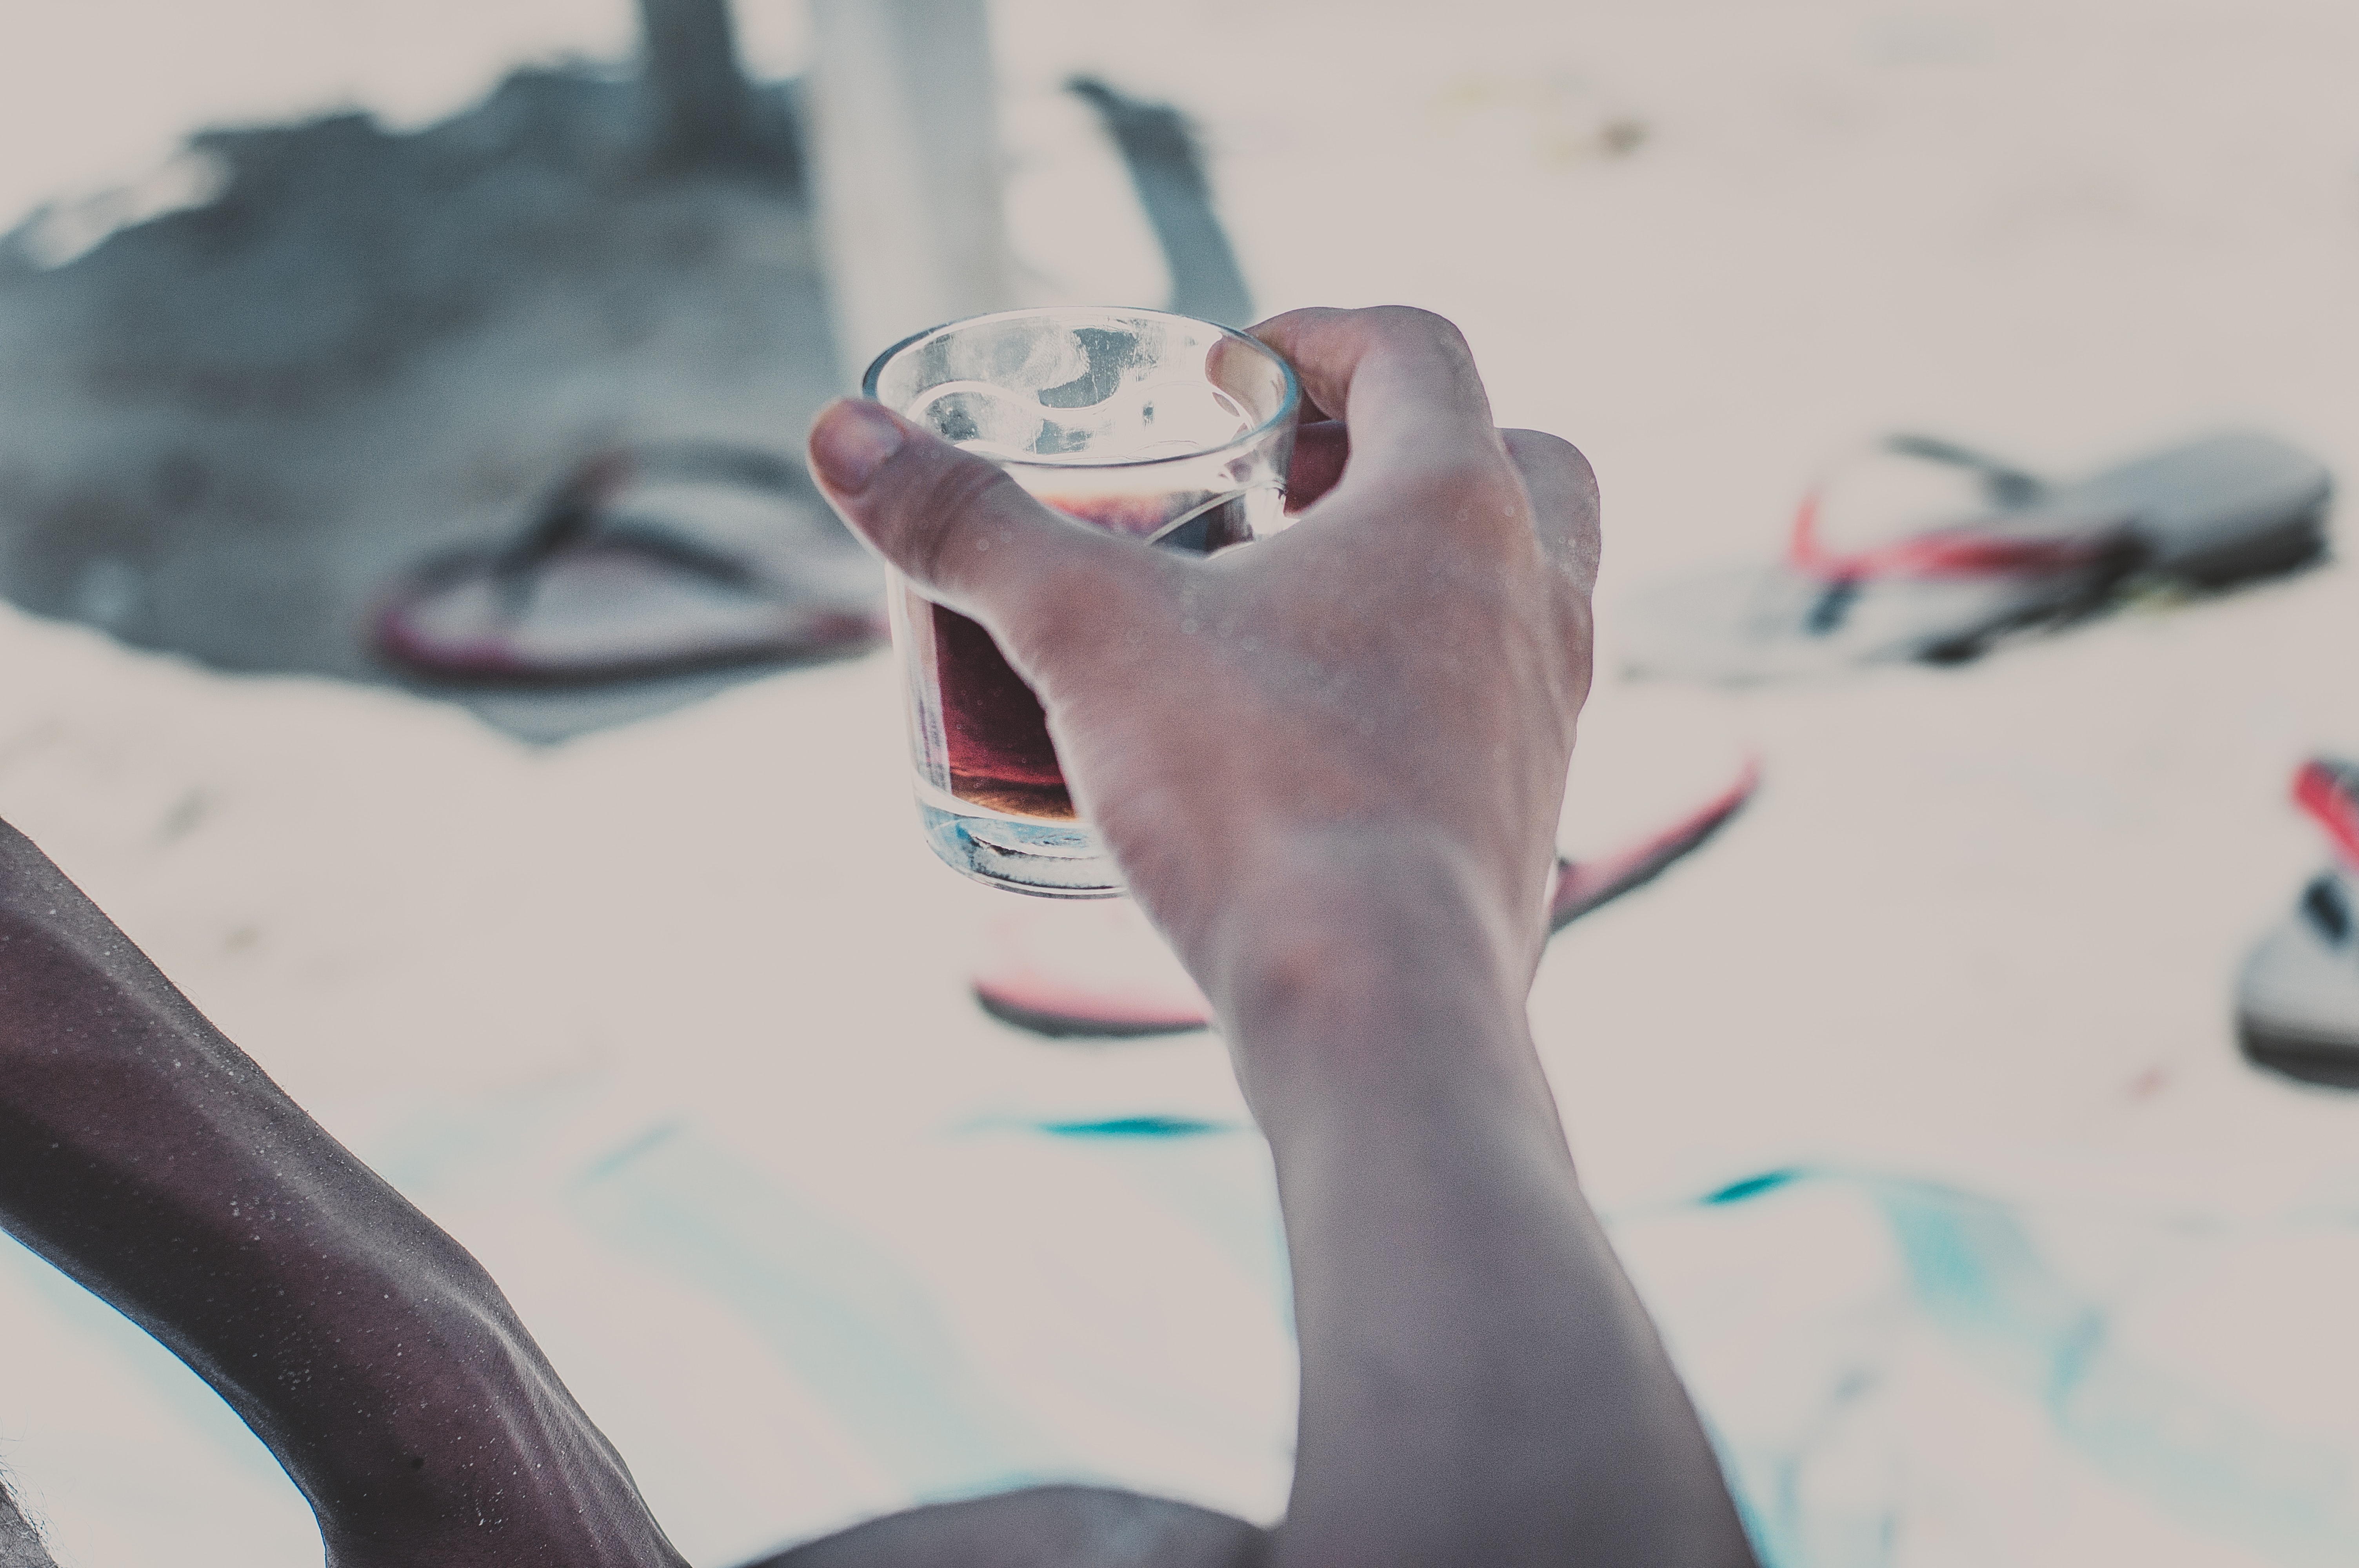
hand, finger, nail, glass, illustration, drawing, drink, thumb